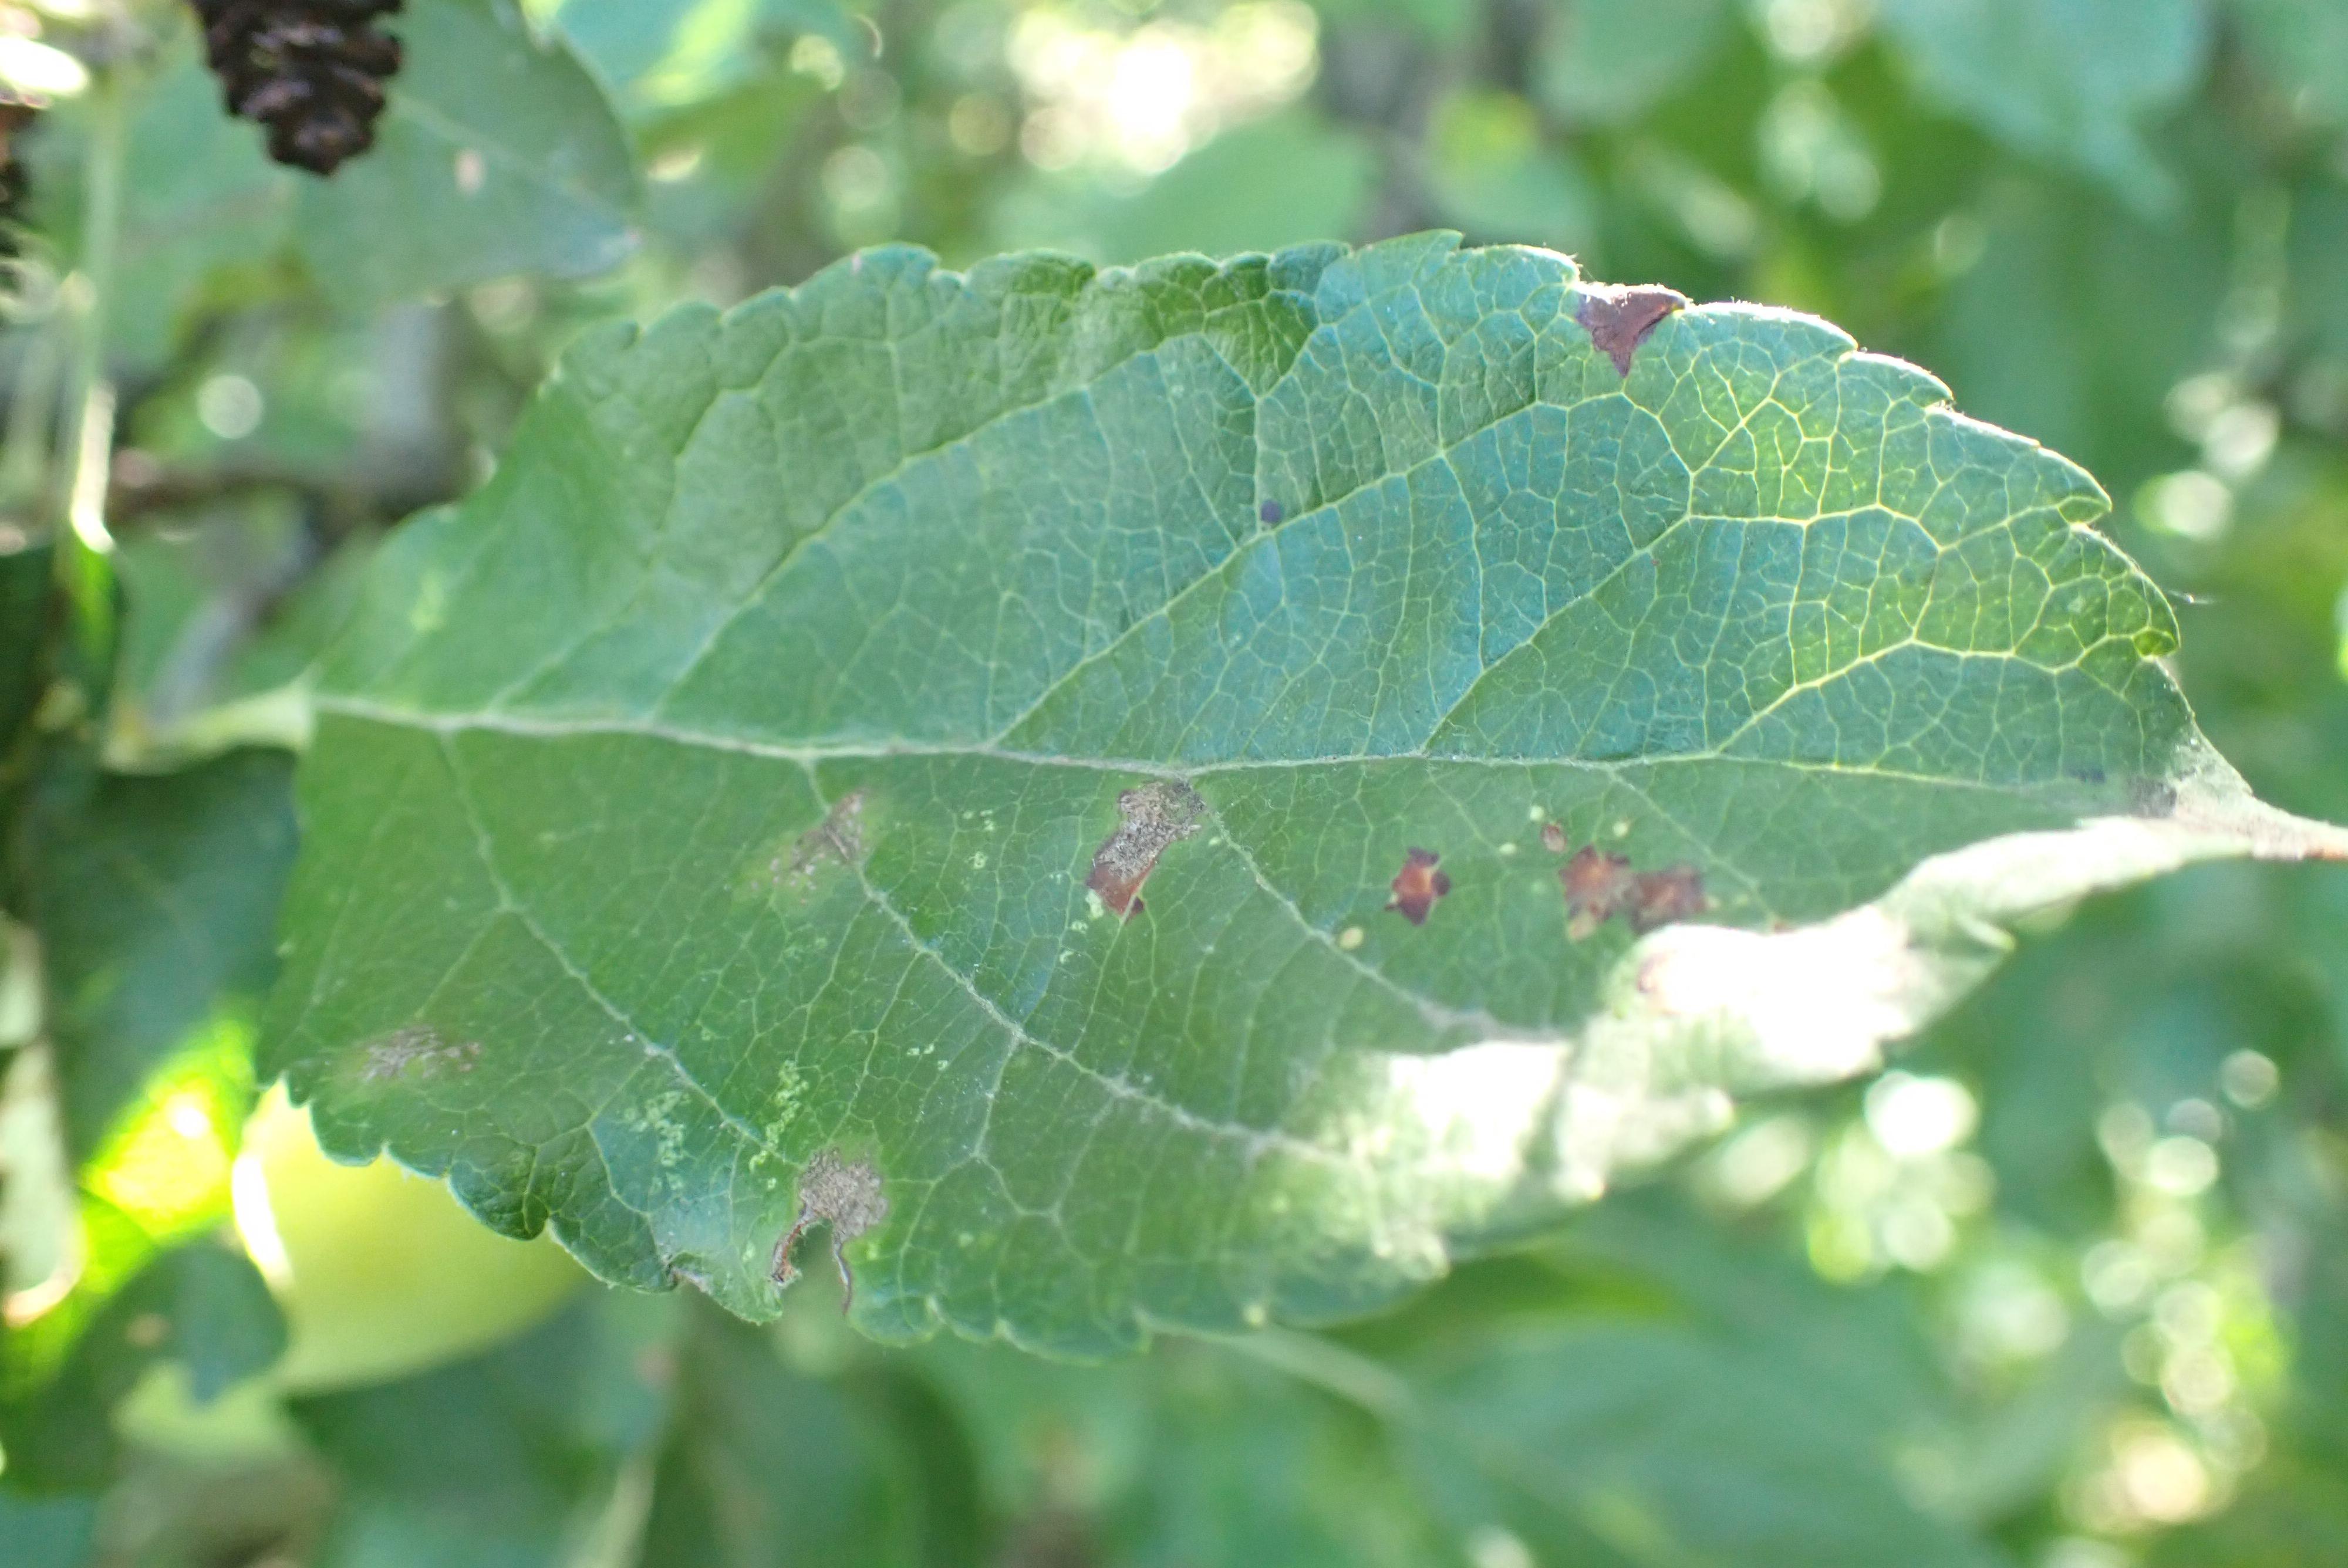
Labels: complex